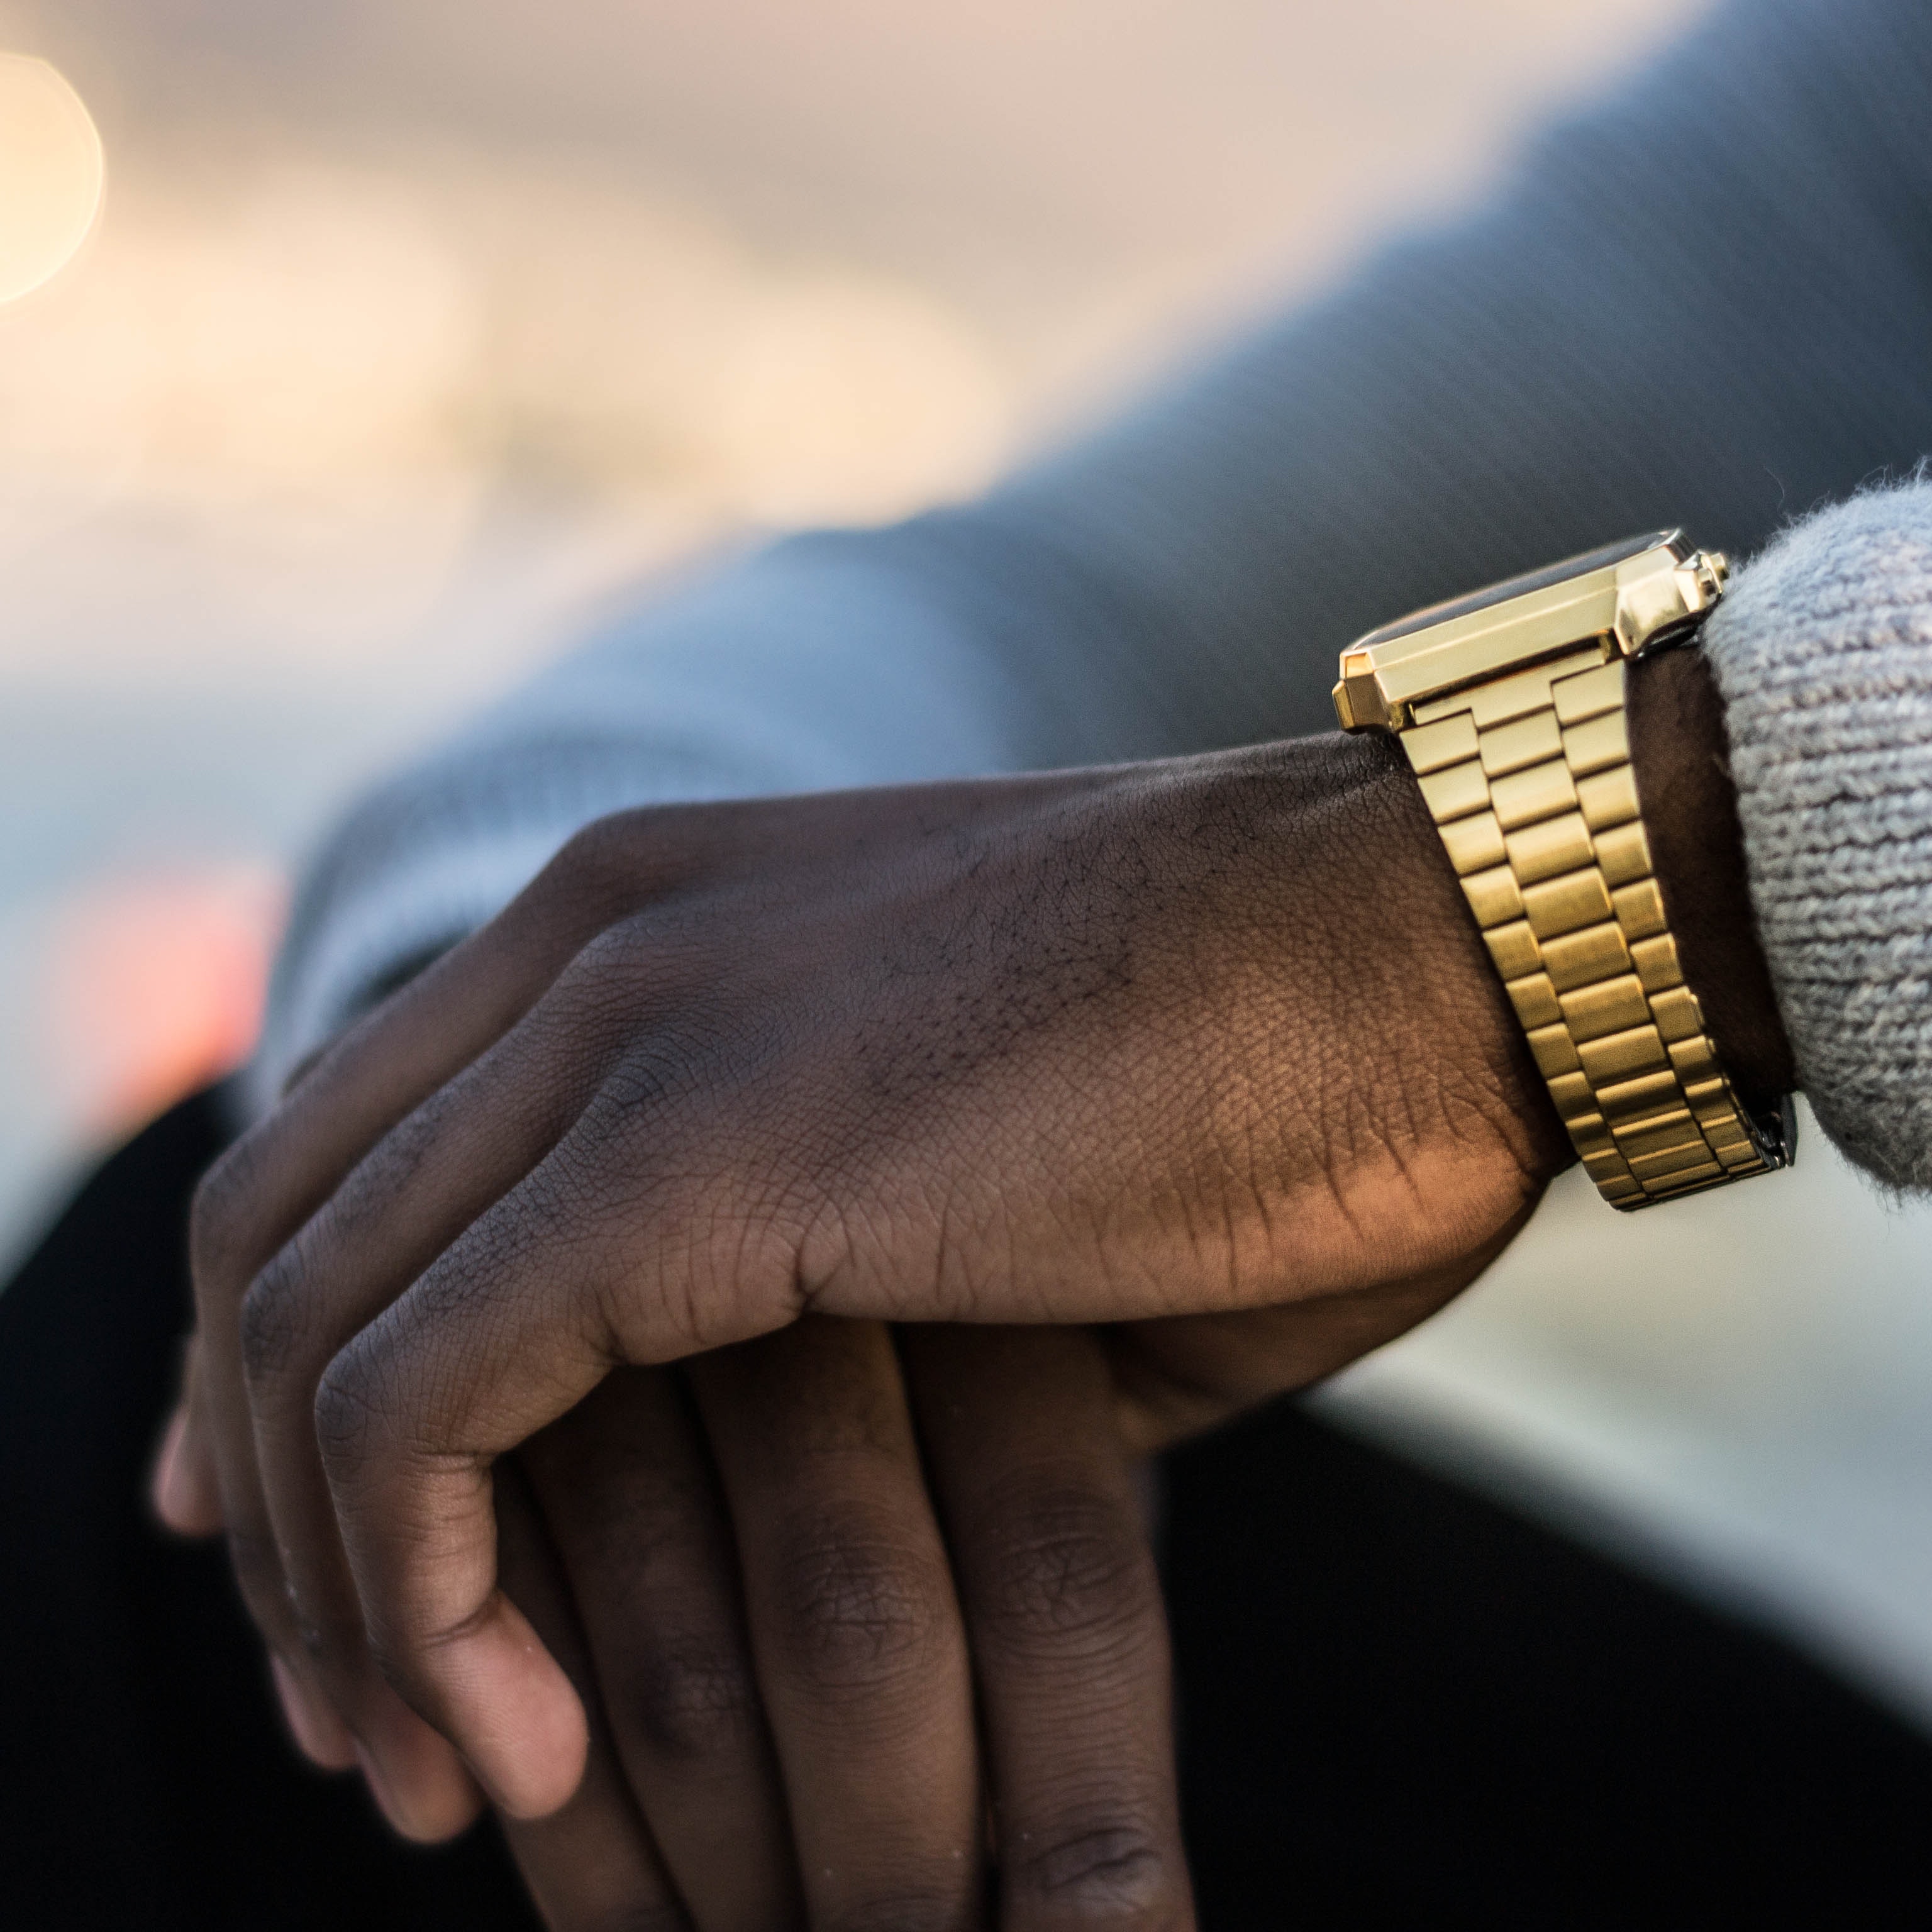
hand, finger, wrist, gesture, fashion accessory, thumb